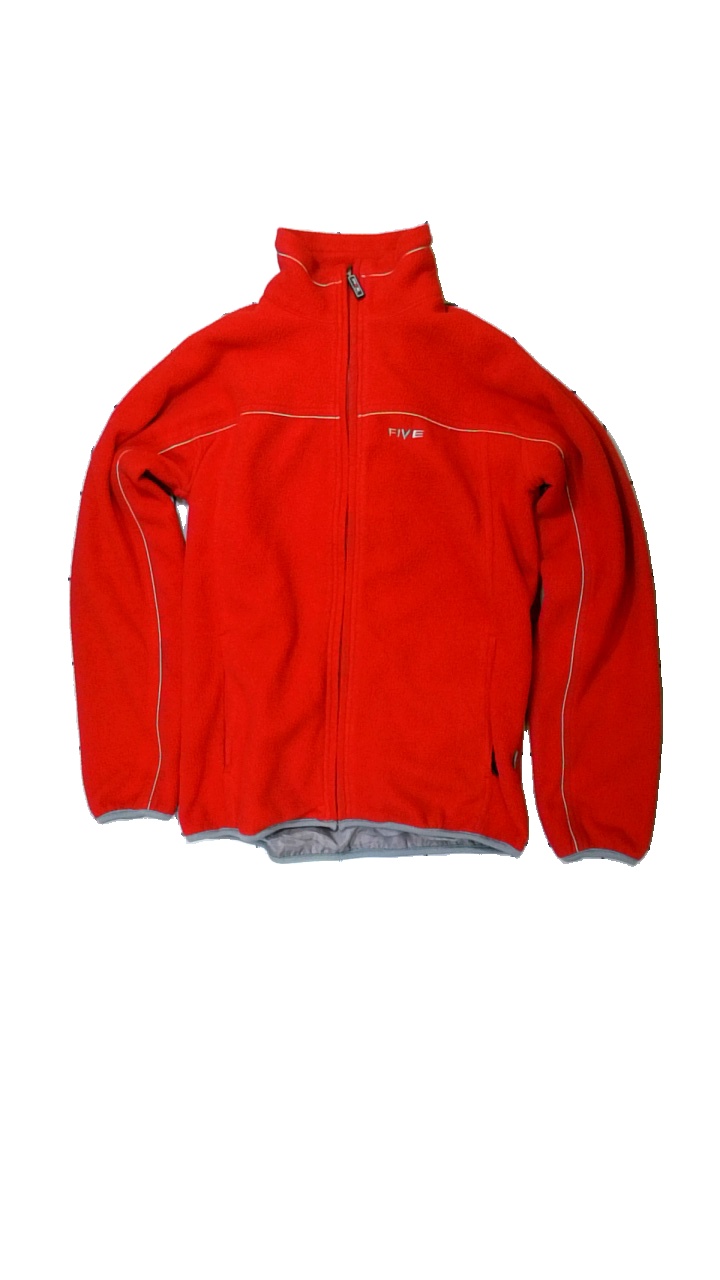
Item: Outerwear (Unisex)
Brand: Five Seasons
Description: röd fleece med logga fram, nopprig
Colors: Red, Grey
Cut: Regular
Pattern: Logo print
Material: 100% polyester
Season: Autumn
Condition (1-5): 3
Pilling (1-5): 3
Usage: Export
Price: <50